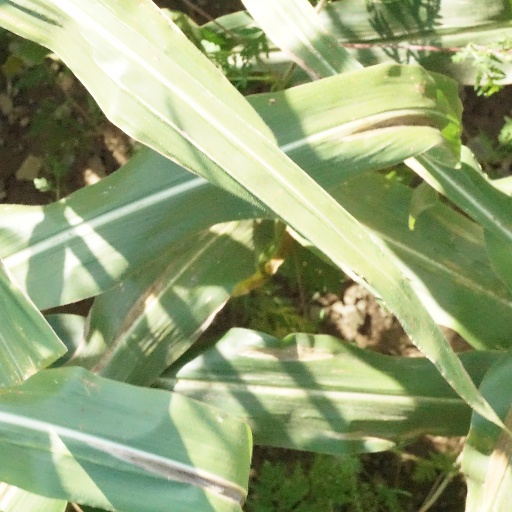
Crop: maize; corn